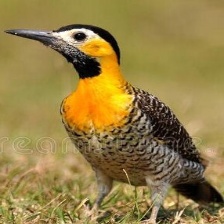
Species: CAMPO FLICKER
Scientific name: COLAPTES CAMPESTRIS